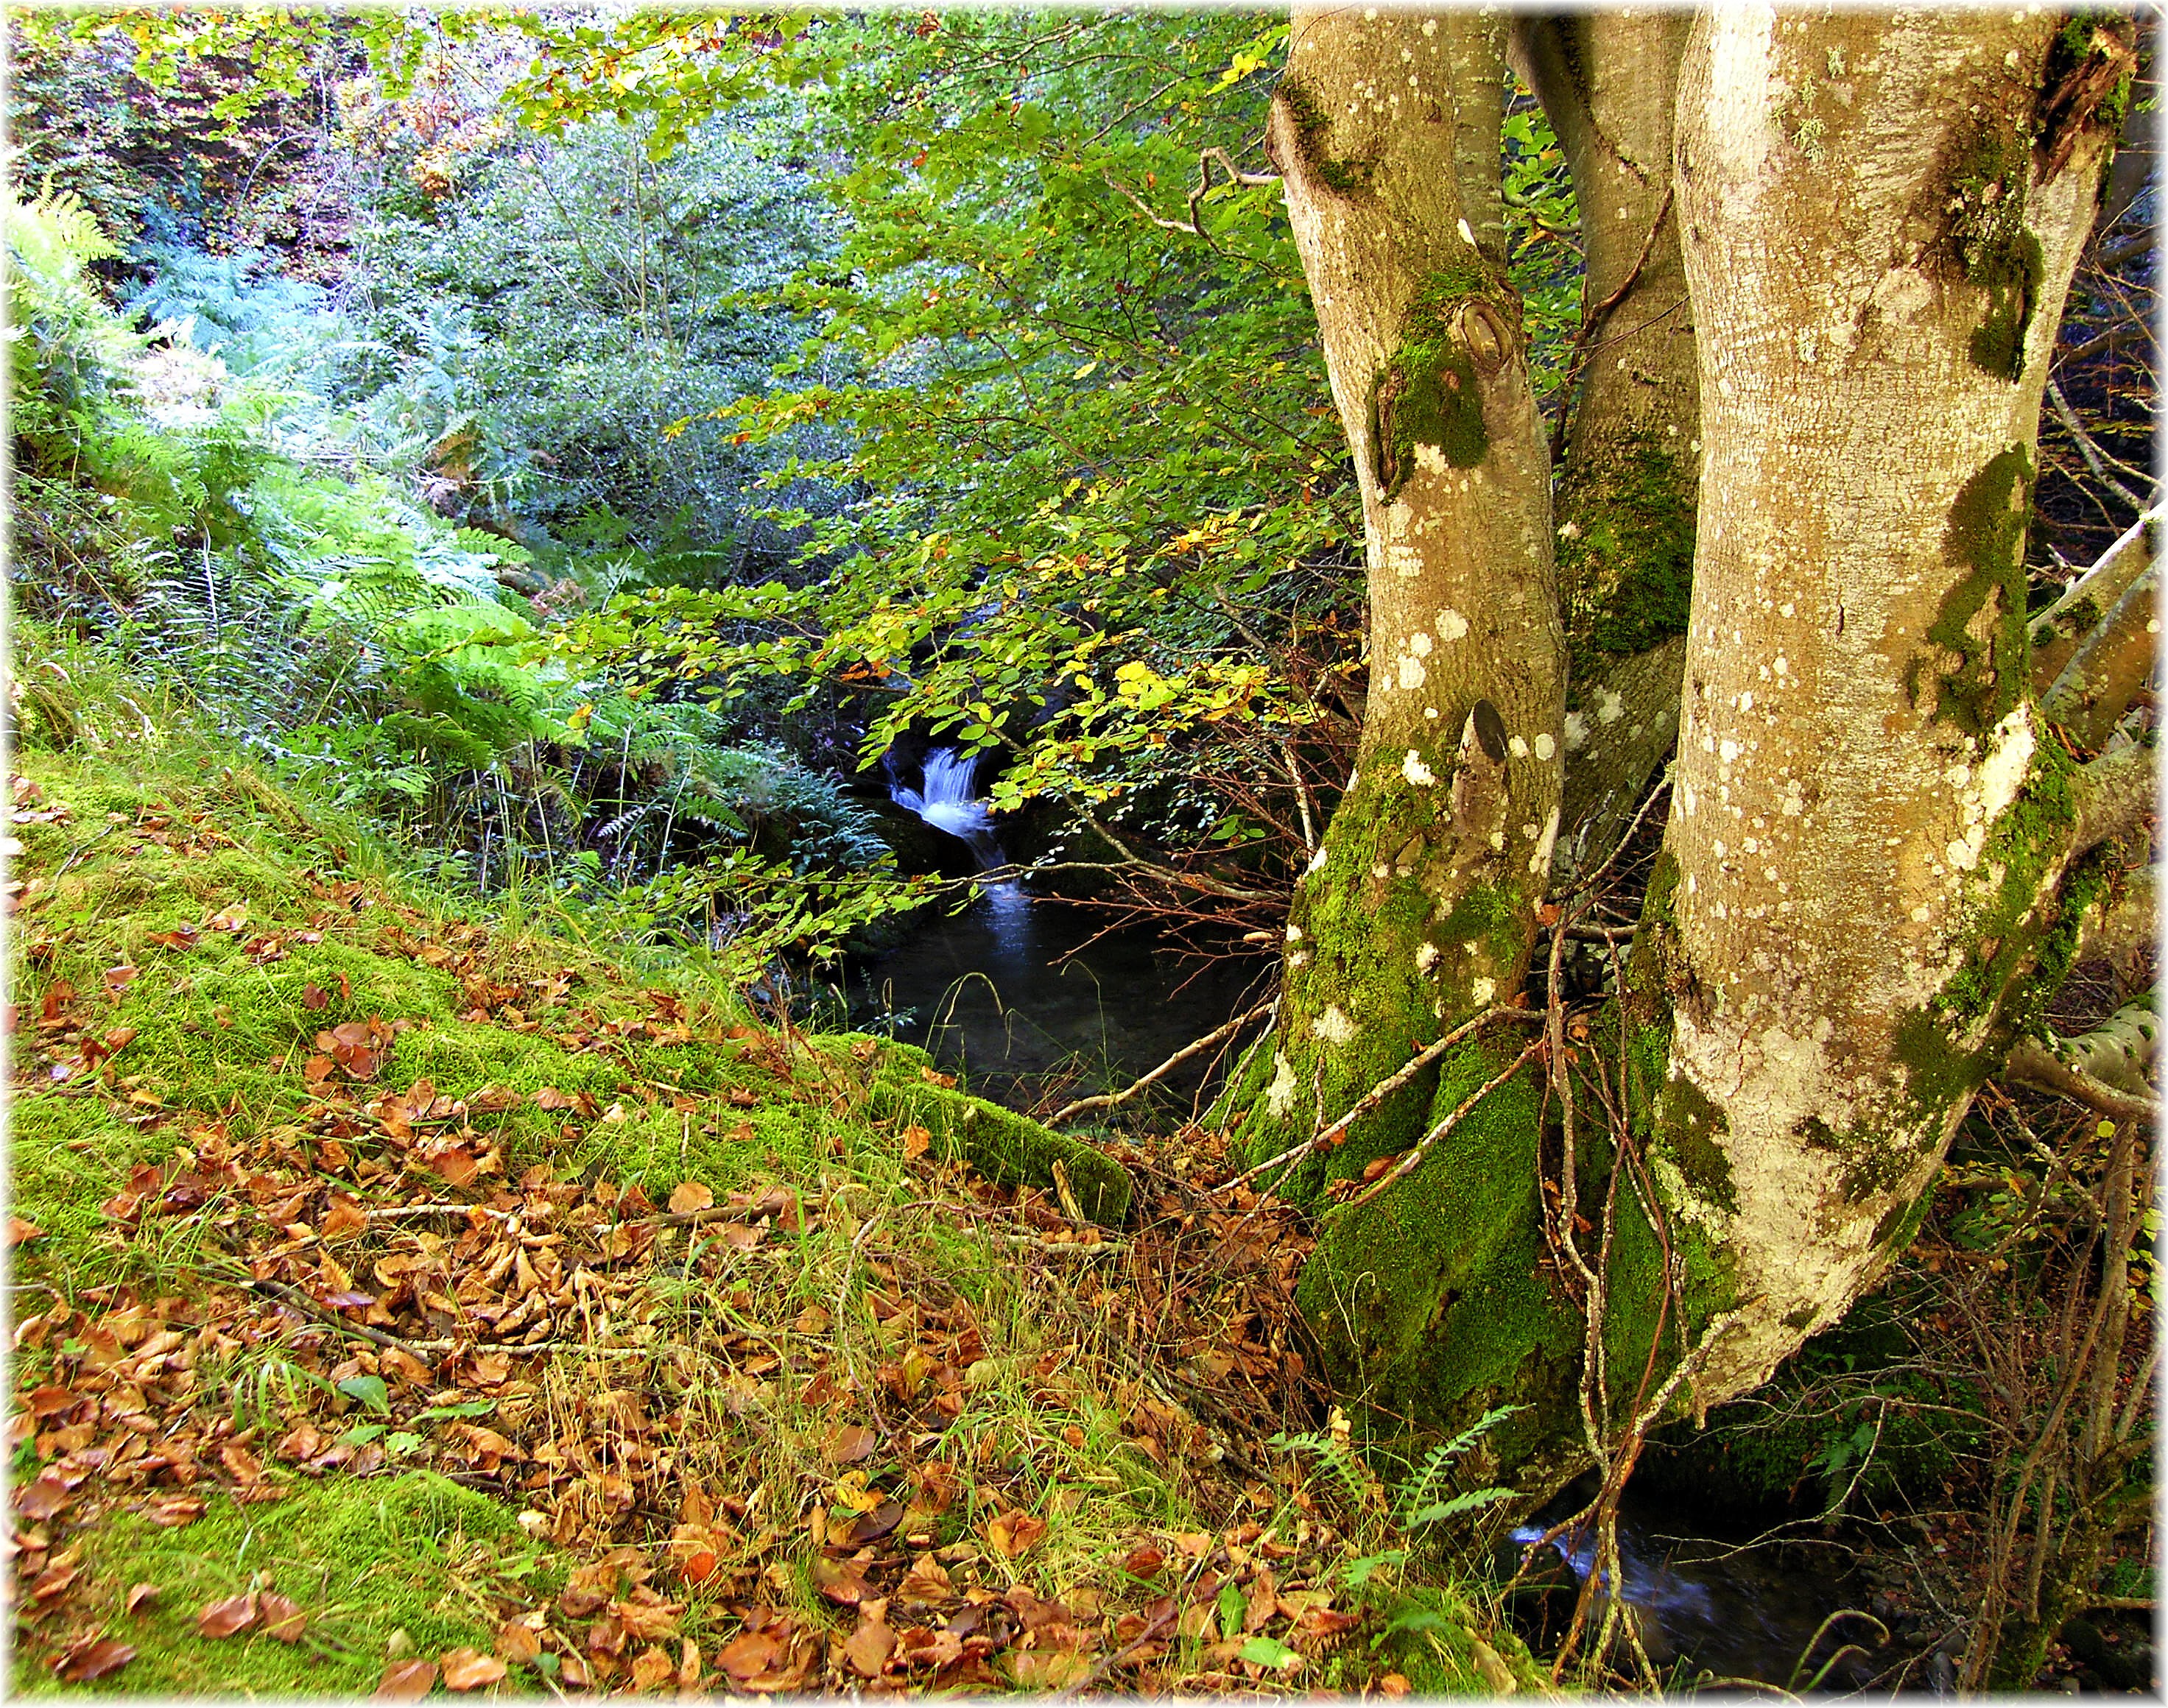
tree, nature, forest, wilderness, plant, trail, leaf, flower, river, pond, wildlife, europe, stream, jungle, autumn, flora, season, spain, espagne, sierra, wetland, europa, agua, rio, naturaleza, natureza, larioja, rioja, mygearandme, verde, natur, woodland, habitat, ecosystem, espana, montana, auga, logro o, ezcaray, natural environment, woody plant